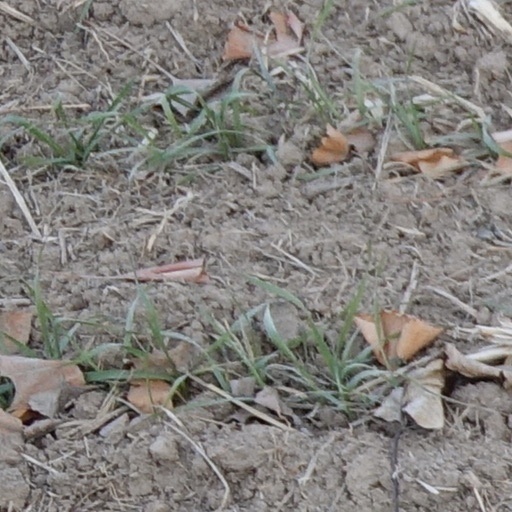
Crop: wheat